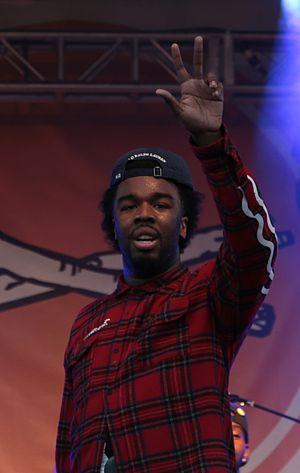
Iamsu!, de son vrai nom Sudan Ameer Williams, né le 16 novembre 1989 à Richmond en Californie, est un rappeur et producteur de musique américain. Il est membre de l'équipe de production The Invasion et meneur du collectif de hip-hop The HBK Gang. Iamsu! a également publié plusieurs mixtapes dans sa carrière comme Suzy 6 Speed, Million Dollar Afro avec Problem et la série Kilt. Il participe également à la chanson Up! de LoveRance, à Function d'E-40, et Gas Pedal de Sage the Gemini. Son premier album Sincerely Yours est publié le 13 mai 2014.